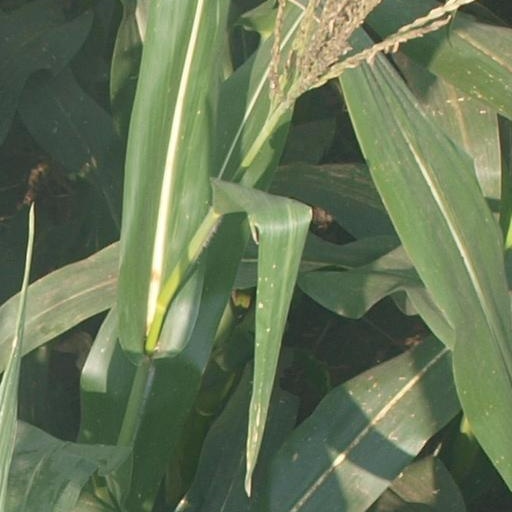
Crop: maize; corn